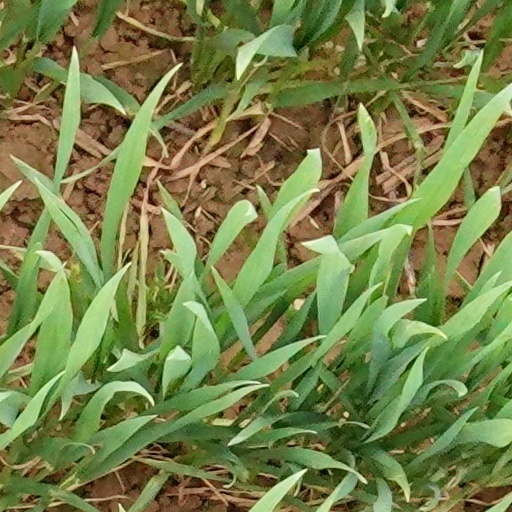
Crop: wheat